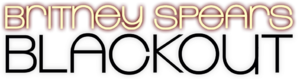
Blackout est le cinquième album studio de la chanteuse américaine Britney Spears, sorti le 26 octobre 2007 en Europe ainsi que le 30 octobre dans le monde, quatre ans après In the Zone. Britney débute l'écriture de chansons pour l'album en novembre 2003, et commence à expérimenter un son plus acoustique. Après son mariage avec le danseur Kevin Federline en 2004 et la naissance de son premier fils l'année suivante, elle débute l’enregistrement de Blackout en 2006 avec les producteurs J. R. Rotem, Danja et Kara DioGuardi. Fin 2006, la chanteuse donne naissance à son deuxième fils et entame une procédure de divorce quelques semaines plus tard, après quoi elle continue à travailler avec des producteurs tels que The Clutch et Bloodshy & Avant. En mai 2007, elle se lance dans une mini-tournée, The M+M's Tour, où elle se produit dans les clubs du promoteur House of Blues aux États-Unis.